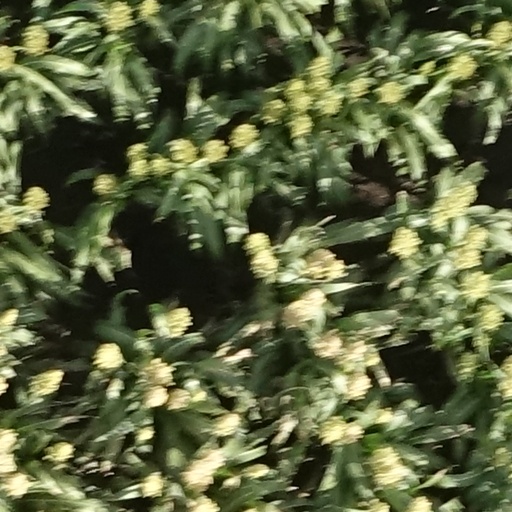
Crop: sorghum